Agathis dammara

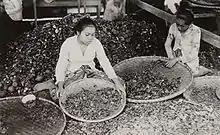
Women sorting dammar seeds in West Preanger, Java. 1936

"Agathis dammara" is a medium-large conifer up to tall and dmh found in lowland to upland tropical rainforests as well as lowland to lower montane rainforests. It belongs to the family Araucariaceae, widespread throughout the Jurassic, Cretacic and Paleogene periods and emerging in the Early Jurassic (around 201 Ma), but now confined to the southern hemisphere. Mature specimens are described as long clear boles with an emergent crown of first-order branches. The bark has been described to be of various gray tones and covered with resin blisters. The leaves have been described to be thick and highly variable in color in every tree. This tree is a source of dammar gum, also known as cat-eye resin, and is also used as timber.